Aaron Aldrich House

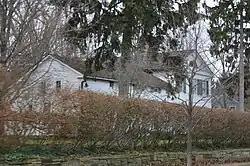

The Aaron Aldrich House is a historic house located at 30663 Lake Road in Bay Village, Ohio. It is locally significant as an exceptionally well-preserved example of a Federal period farmhouse.